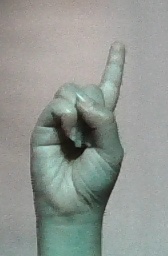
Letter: bb